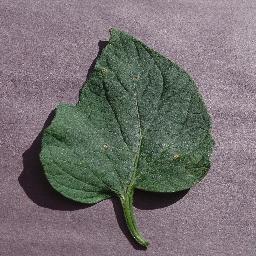
Label: Tomato___Target_Spot